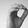
ASL letter: O